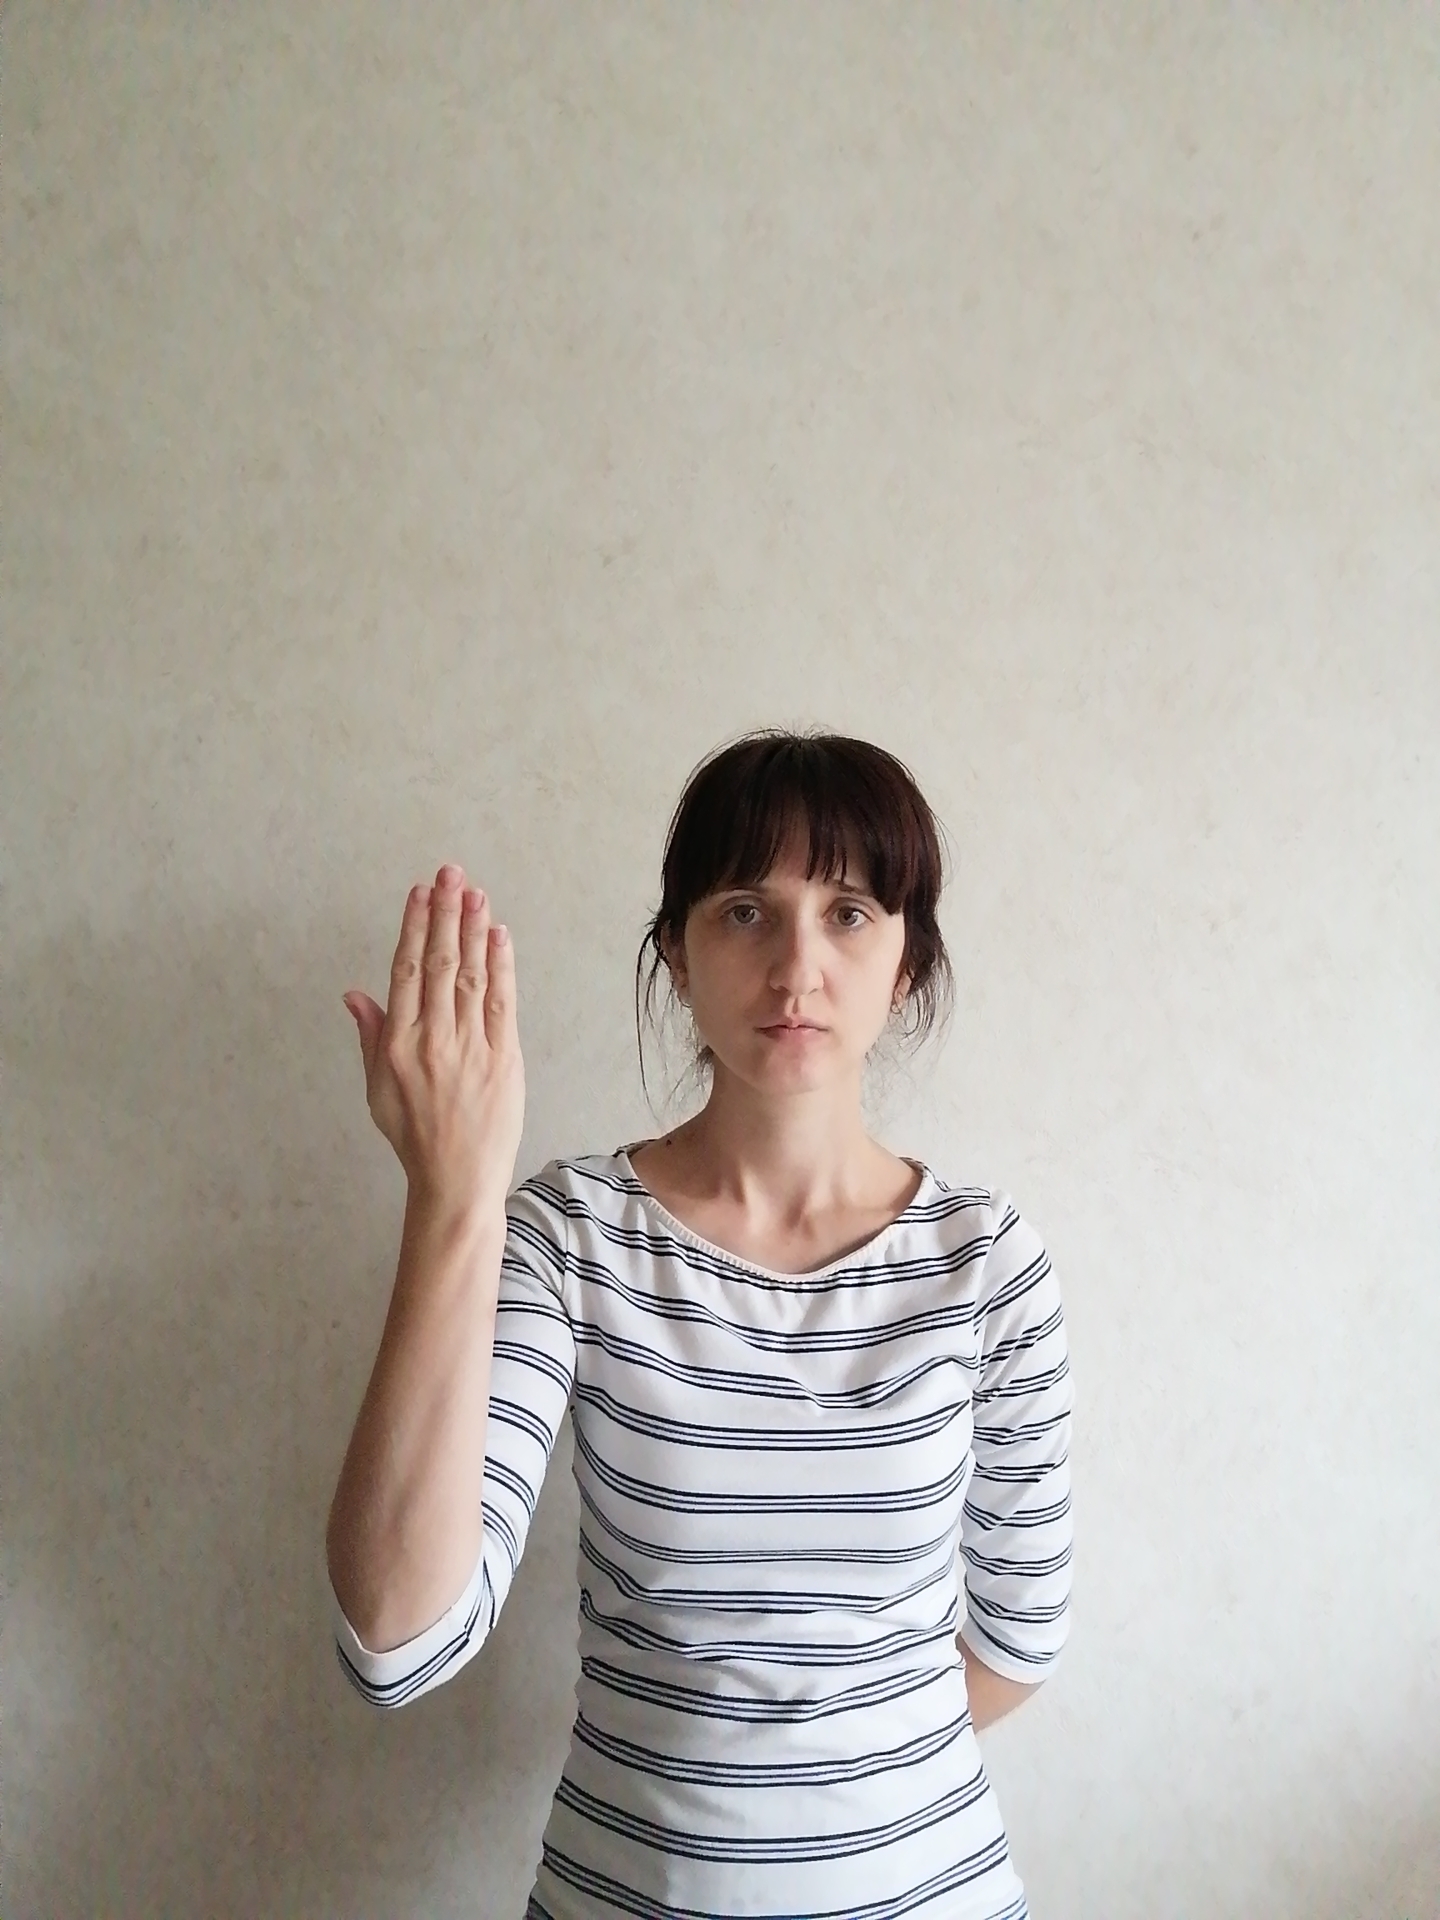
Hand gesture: stop_inverted